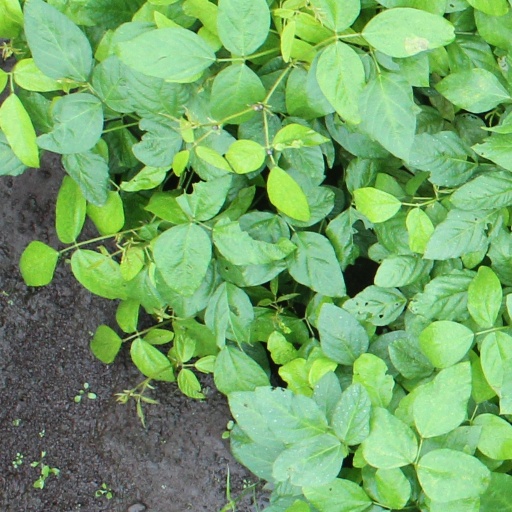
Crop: soybean